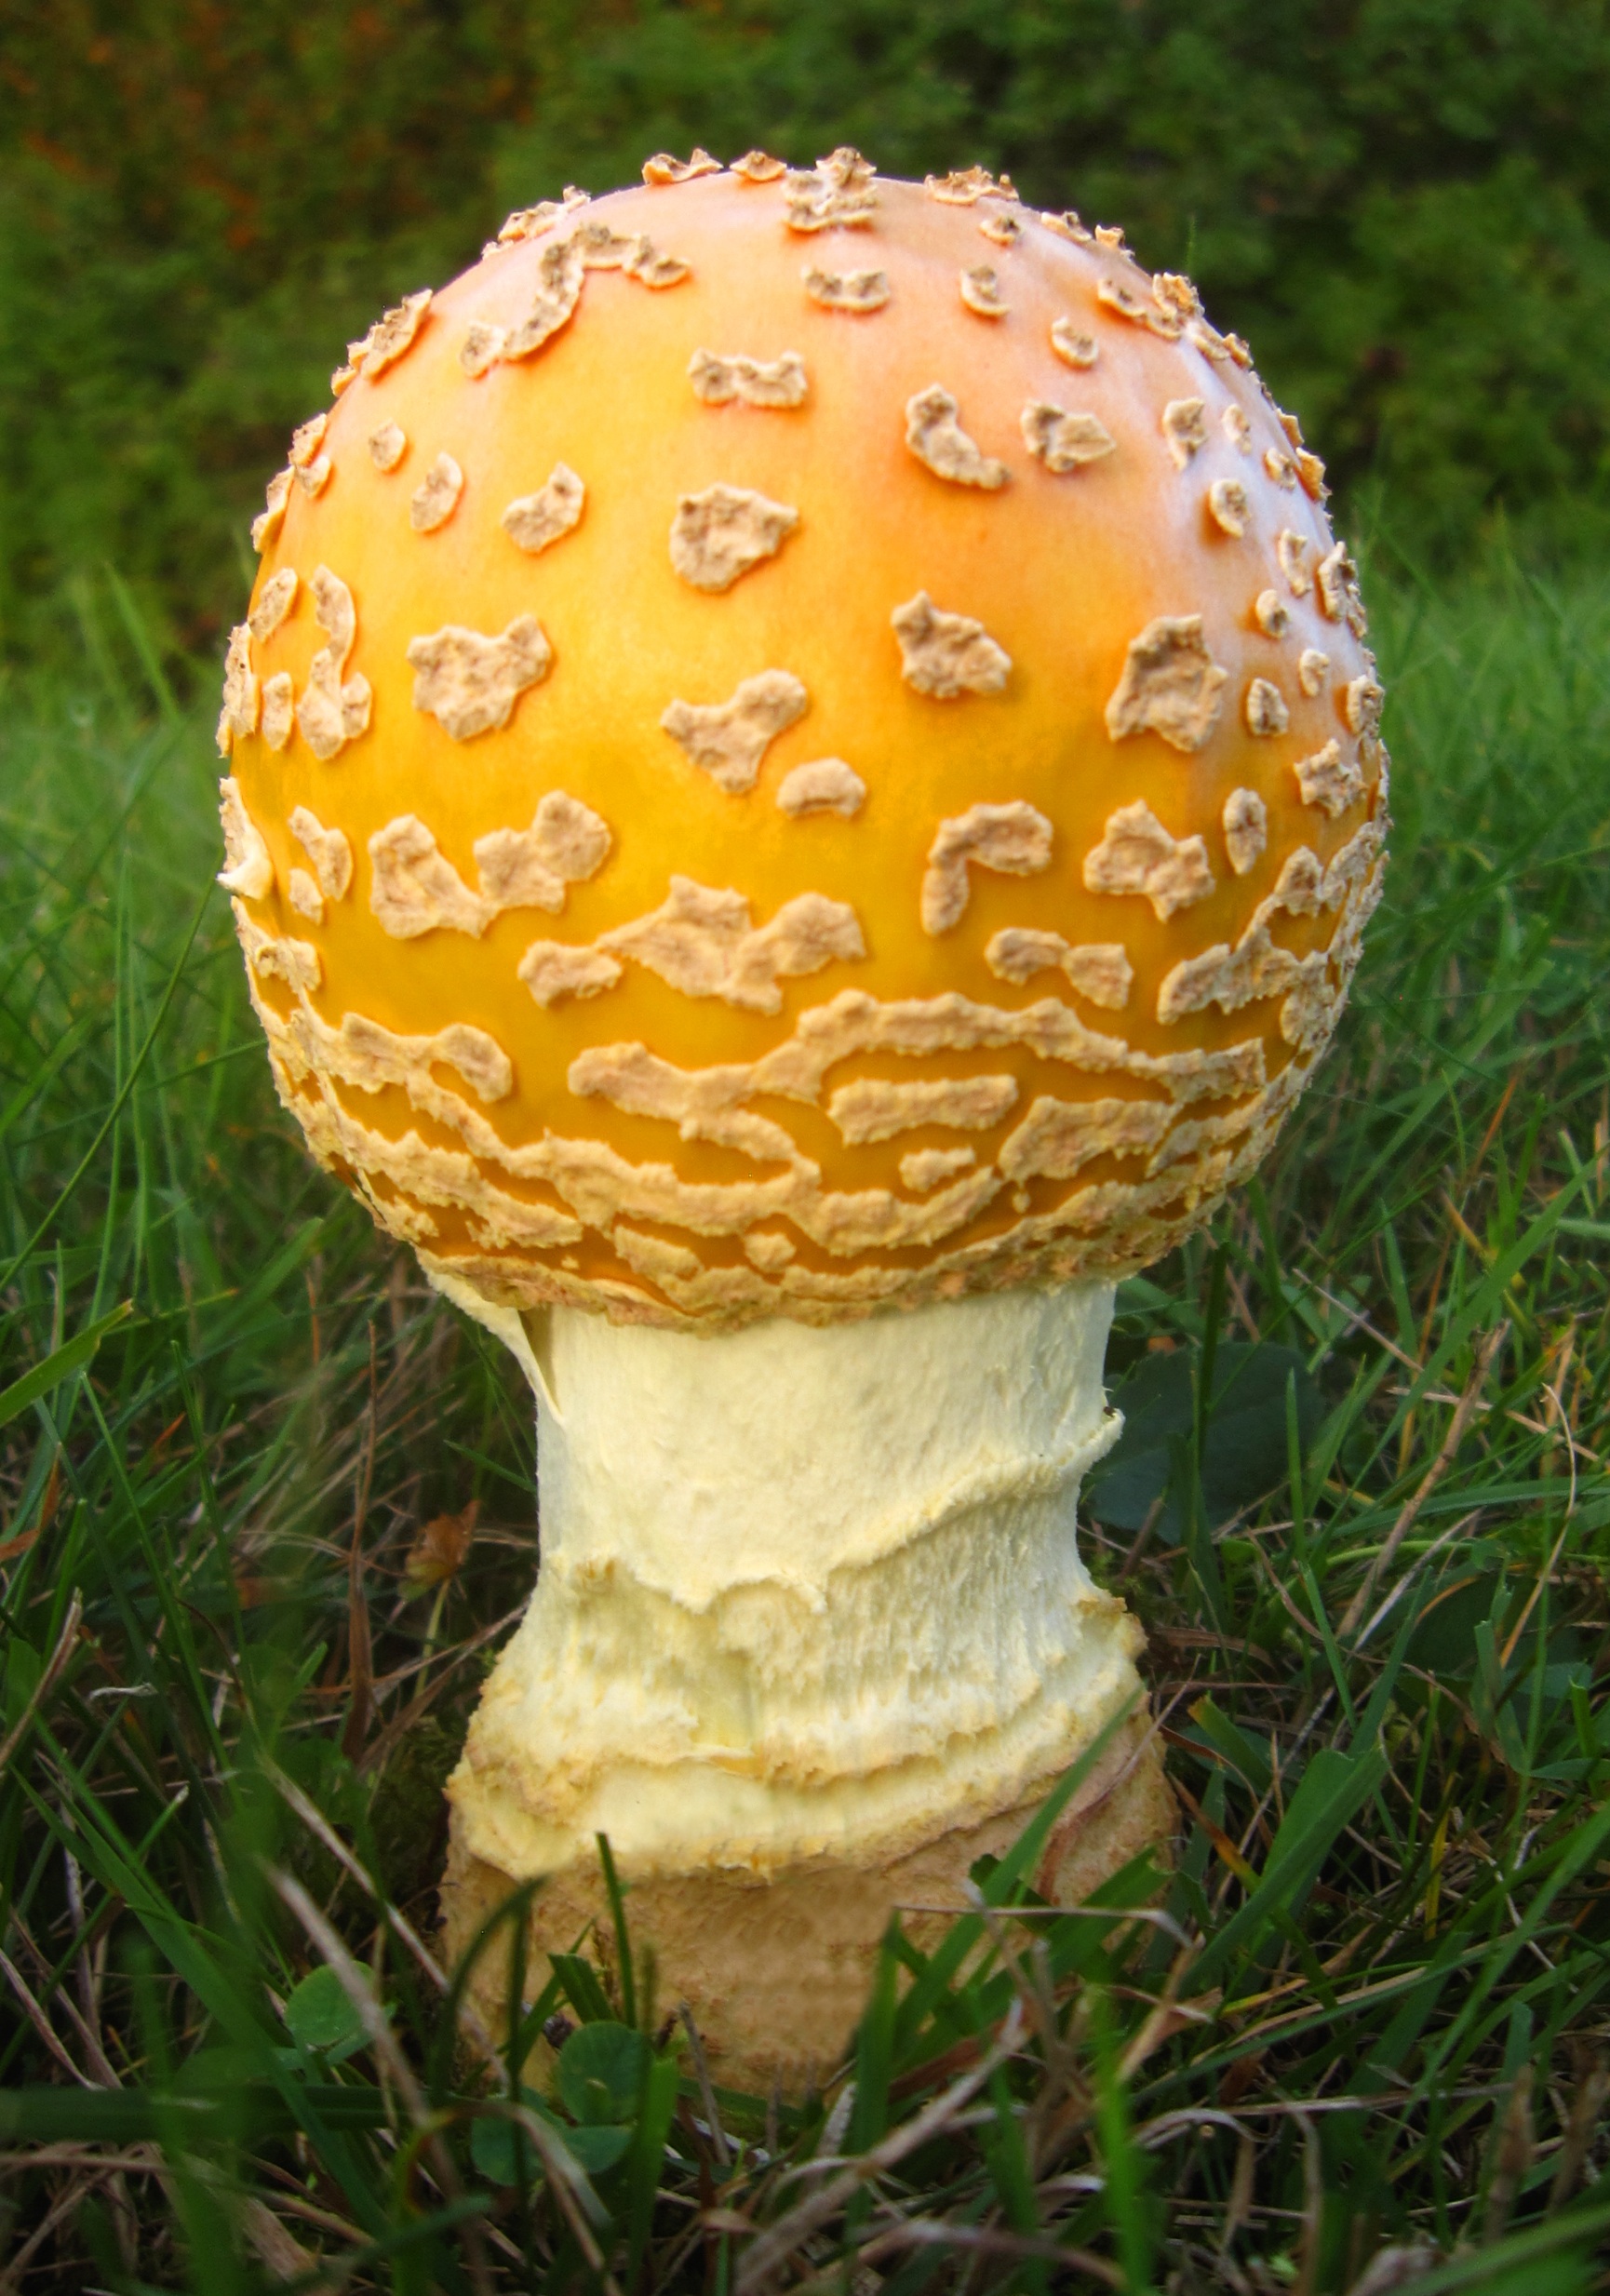
nature, fall, macro, autumn, mushroom, fungus, agaric, bolete, agaricus, amanita flavoconia, edible mushroom, medicinal mushroom, agaricomycetes, agaricaceae, penny bun, yellow mushroom